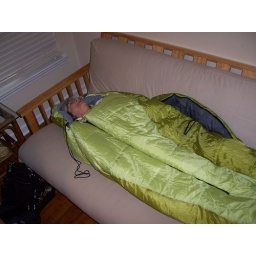
Angie zipped mom up in her new mean green sleeping bag. It's a pretty sweet one; I got zipped in too.